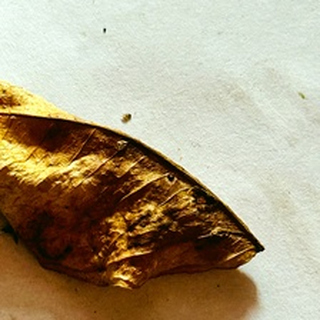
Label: lemon_dry_leaf